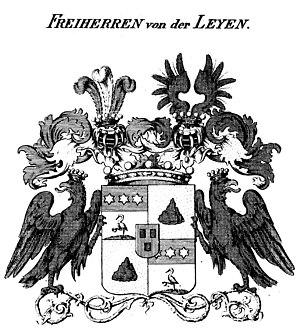
La famille von der Leyen est une famille subsistante de la noblesse allemande, originaire de Krefeld, anoblie en 1786 par le roi de Prusse. Elle a formé deux branches subsistantes, dont l'ainée est connue par la présidente de la Commission européenne élue en 2019, Ursula von der Leyen née Albrecht. La branche cadette a reçu le titre de baron du roi de Prusse en 1816.